College of Engineering, Physics, and Computing

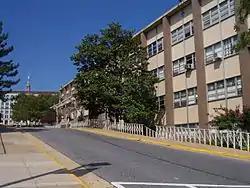
Pangborn Hall

The school offers Bachelor's degrees in biomedical engineering, civil engineering, electrical engineering, mechanical engineering (all of them accredited by the Engineering Accreditation Commission -EAC- of the Accreditation Board for Engineering and Technology) and computer science.